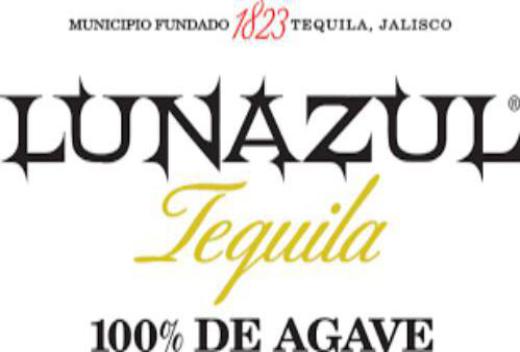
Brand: lunazul
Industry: Food